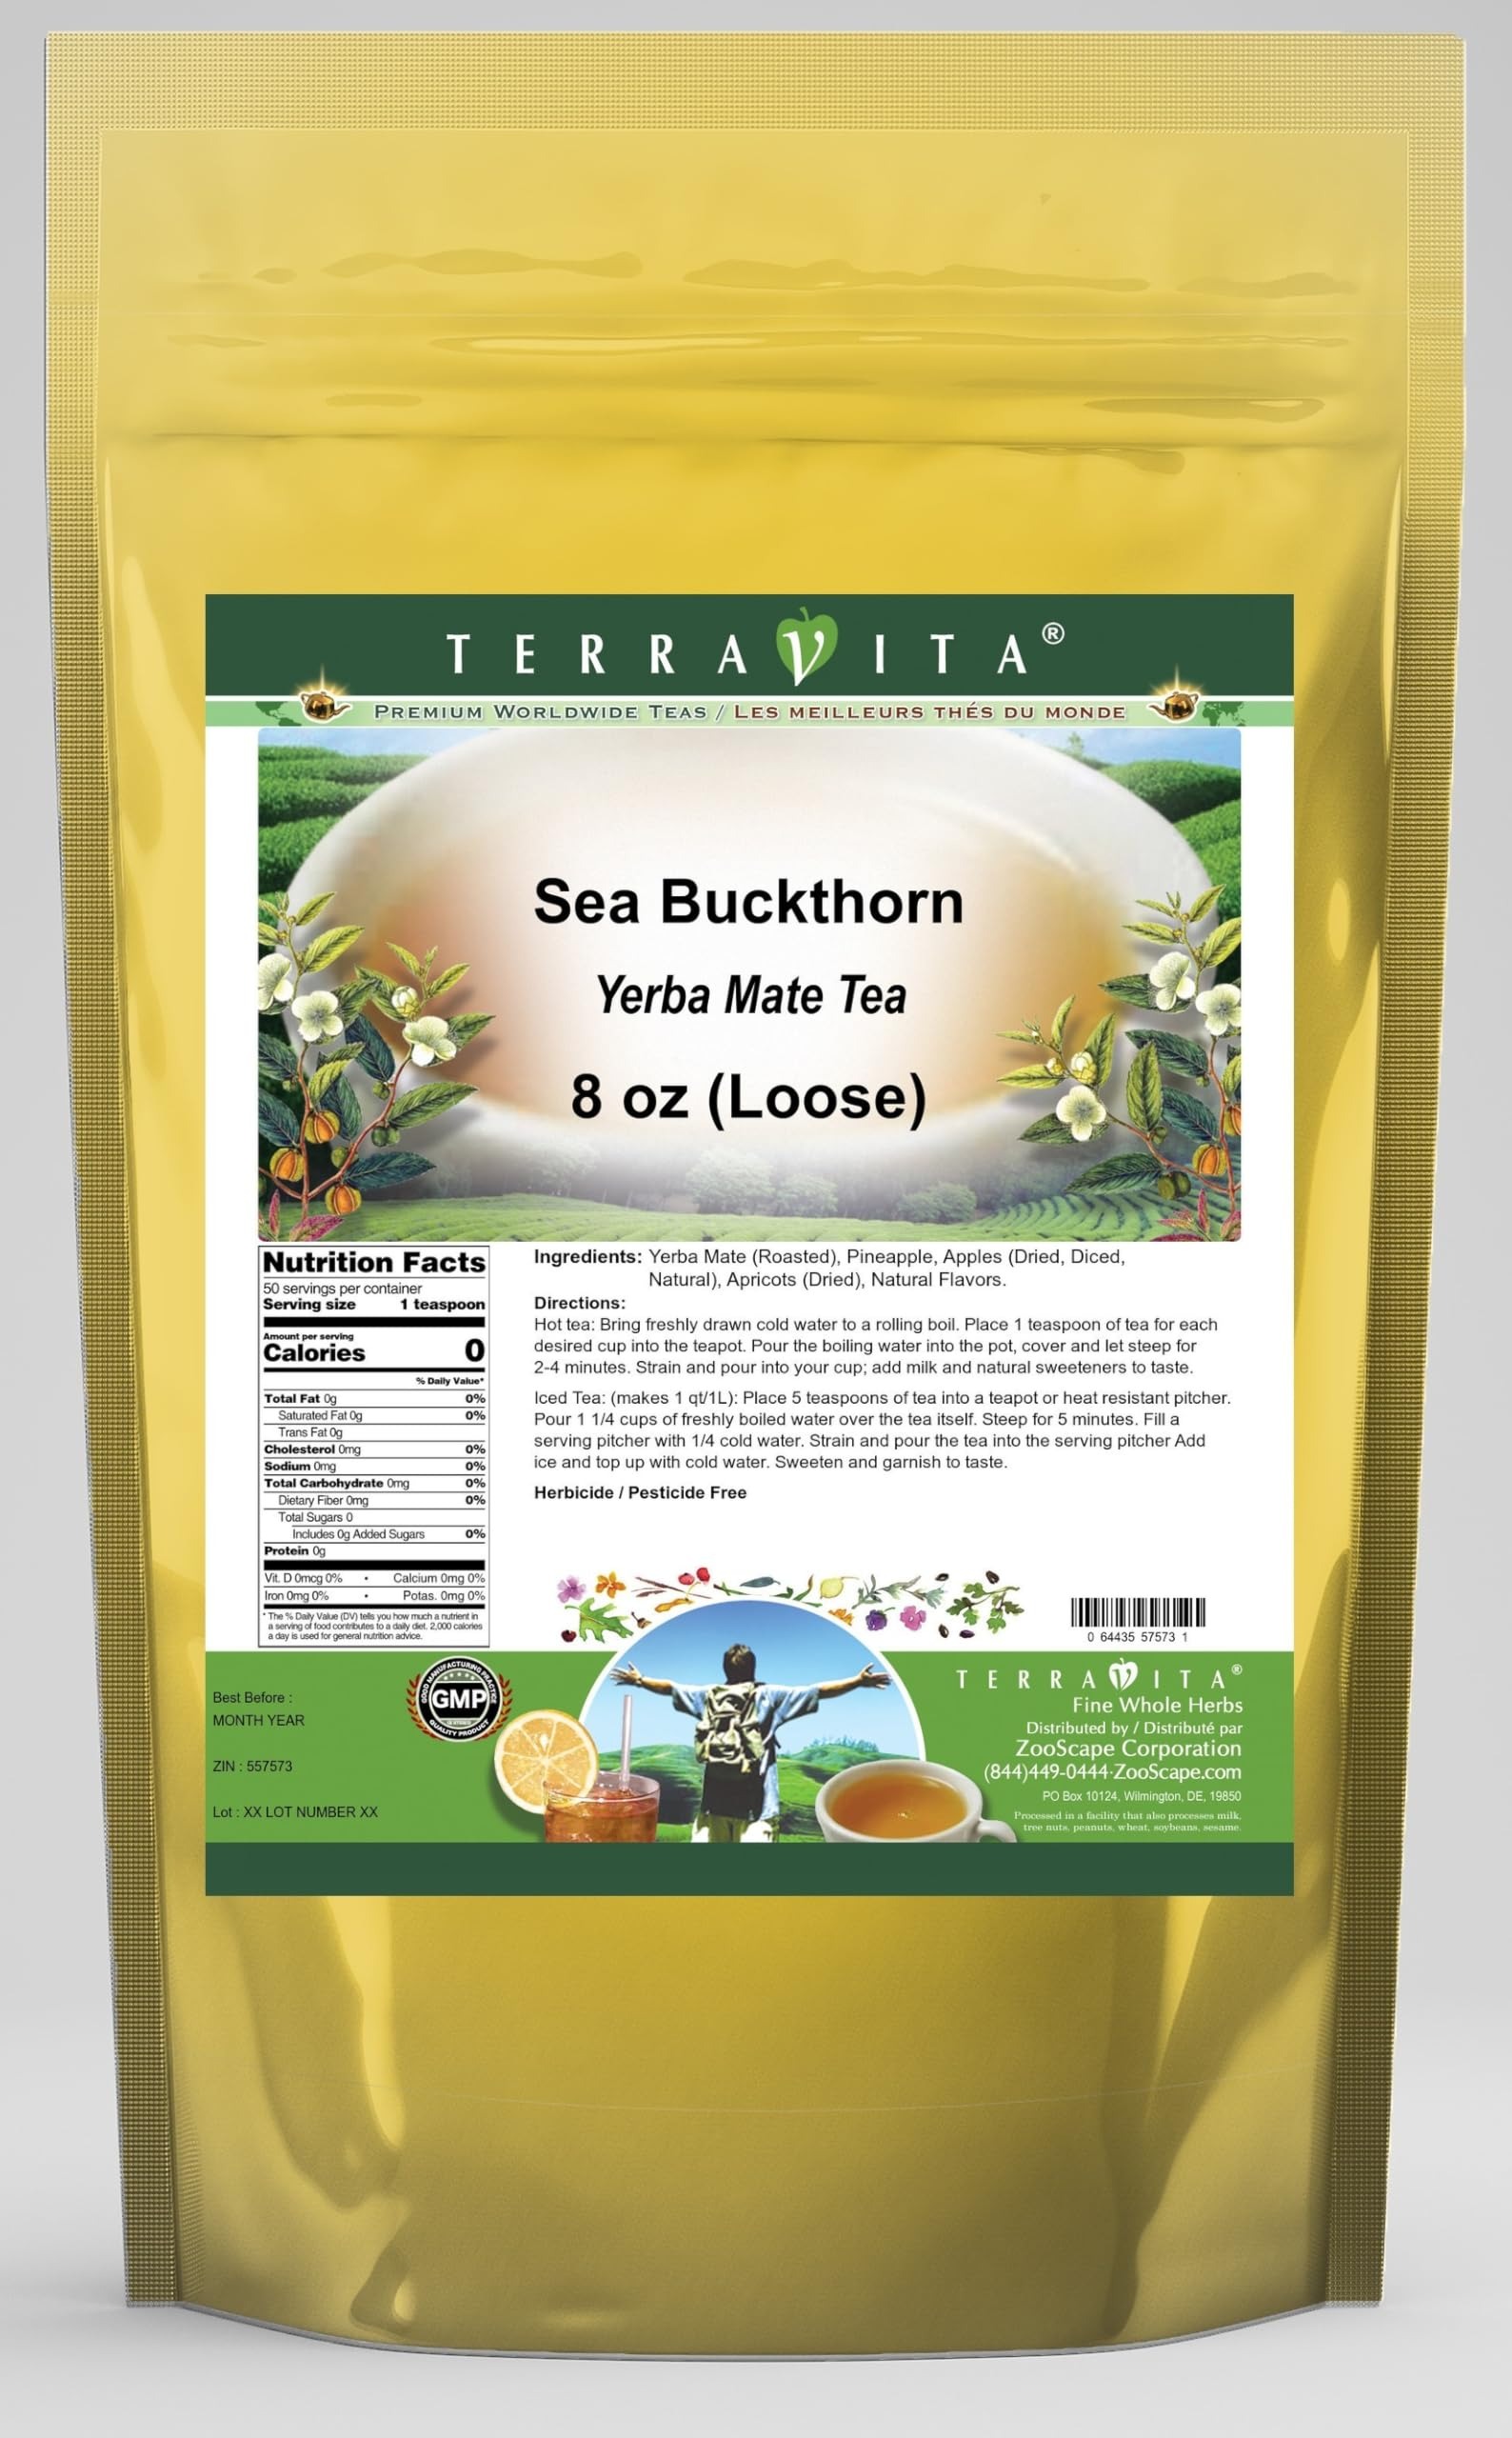
Item Name: Sea Buckthorn Yerba Mate Tea (Loose) (8 oz, ZIN: 557573) - 3 Pack
Bullet Point 1: Our Sea Buckthorn Yerba Mate tea is a scrumptuous all-natural flavored Yerba Mate coffee substitute with Pineapple, Apples (Dried, Diced, Natural) and Apricots that will refresh you with its terrific taste! You will enjoy the earthy and acidity-free Sea Buckthorn aroma and flavor again and again! - Ingredients: Yerba Mate, Pineapple, Apples (Dried, Diced, Natural), Apricots and Natural Sea Buckthorn Flavor.
Bullet Point 2: No fillers.
Bullet Point 3: Manufacturer: TerraVita
Bullet Point 4: Size: 8 oz
Bullet Point 5: Loose Leaf Yerba Mate Tea - Packed in a convenient upright pouch!
Product Description: Our Sea Buckthorn Yerba Mate tea is a scrumptuous all-natural flavored Yerba Mate coffee substitute with Pineapple, Apples (Dried, Diced, Natural) and Apricots that will refresh you with its terrific taste! You will enjoy the earthy and acidity-free Sea Buckthorn aroma and flavor again and again! - Ingredients: Yerba Mate, Pineapple, Apples (Dried, Diced, Natural), Apricots and Natural Sea Buckthorn Flavor. - Hot tea brewing method: Bring freshly drawn cold water to a rolling boil. Place 1 teaspoon of tea for each desired cup into the teapot. Pour the boiling water into the pot, cover and let steep for 2-4 minutes. Strain and pour into your cup; add milk and natural sweeteners to taste. - Iced tea brewing method: (to make 1 liter/quart): Place 5 teaspoons of tea into a teapot or heat resistant pitcher. Pour 1 1/4 cups of freshly boiled water over the tea itself. Steep for 5 minutes. Fill a serving pitcher with 1/4 cold water. Strain and pour the tea into the serving pitcher Add ice and top up with cold water. Sweeten and garnish to taste. - TerraVita is an exclusive line of premium-quality, natural source products that use only the finest, purest and most potent ingredients found around the world. TerraVita is hallmarked by the highest possible standards of purity, potency, stability and freshness. All of our products are prepared with the highest elements of quality control, from raw materials through the entire manufacturing process, up to and including the moment that the bottles or bags are sealed for freshness and shipped out to you. Our highest possible standards are certified by independent laboratories and backed by our personal guarantee. - TerraVita exists to meet and ensure your family's health and wellness without the harmful effects of chemicals and health
Value: 24.0
Unit: Ounce

Price: 72.93